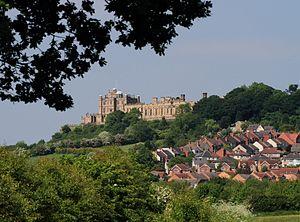
Bolsover est une petite ville du Derbyshire, en Angleterre. Chef-lieu du district du même nom, elle est située dans le nord-est du comté, à quelques kilomètres au sud-est de Chesterfield. Administrativement, elle constitue la principale localité de la paroisse civile de « Old Bolsover », qui comprend également les villages voisins de Carr Vale, New Bolsover, Oxcroft, Shuttlewood, Stanfree et Whaley. Au moment du recensement de 2011, la paroisse comprenait 11 673 habitants.